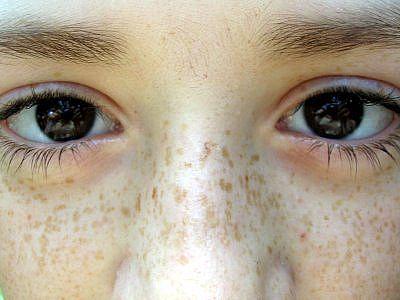
Texture: freckled